Arkhangelsk constituency

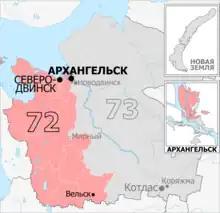
Constituency boundaries since 2016

The Arkhangelsk constituency (No.72) is a Russian legislative constituency in Arkhangelsk Oblast. The constituency covers northern half of Arkhangelsk and western Arkhangelsk Oblast.